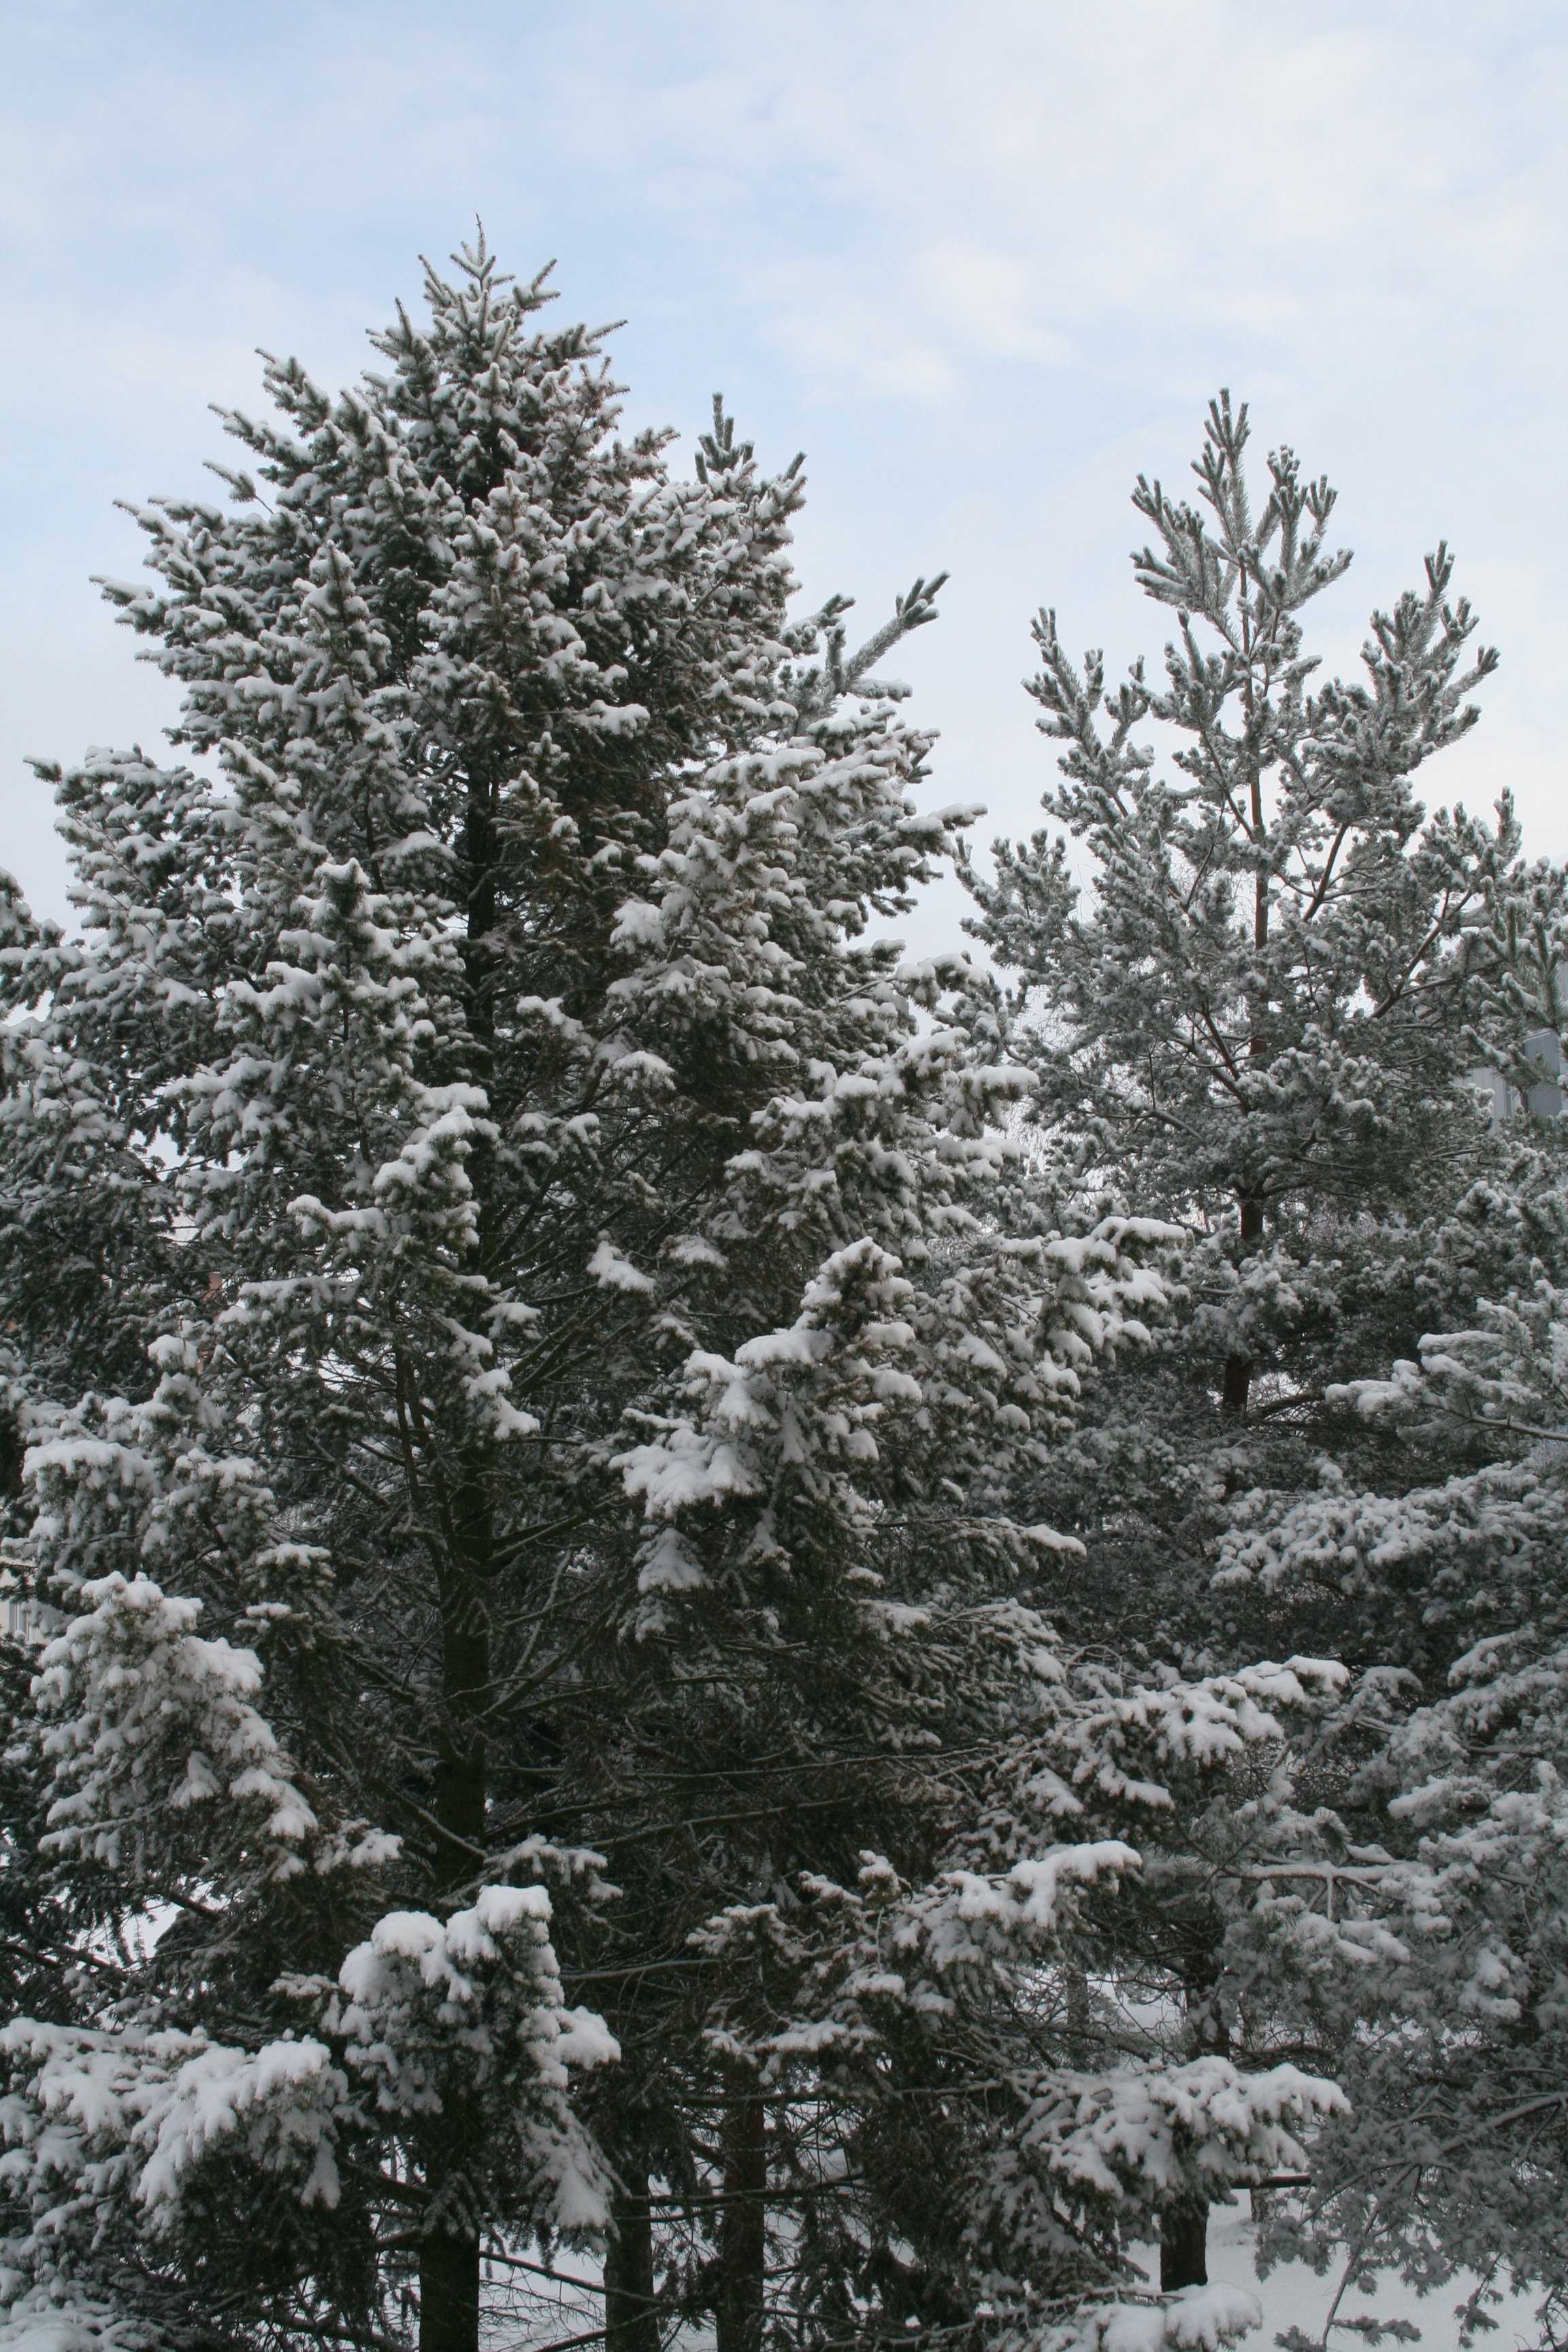
tree, nature, forest, branch, snow, winter, plant, frost, pine, evergreen, weather, fir, season, conifer, coniferous, spruce, branches, treetops, larch, ecosystem, freezing, the crown of the tree, evergreen tree, biome, pine family, tree of heaven, woody plant, temperate coniferous forest, land plant